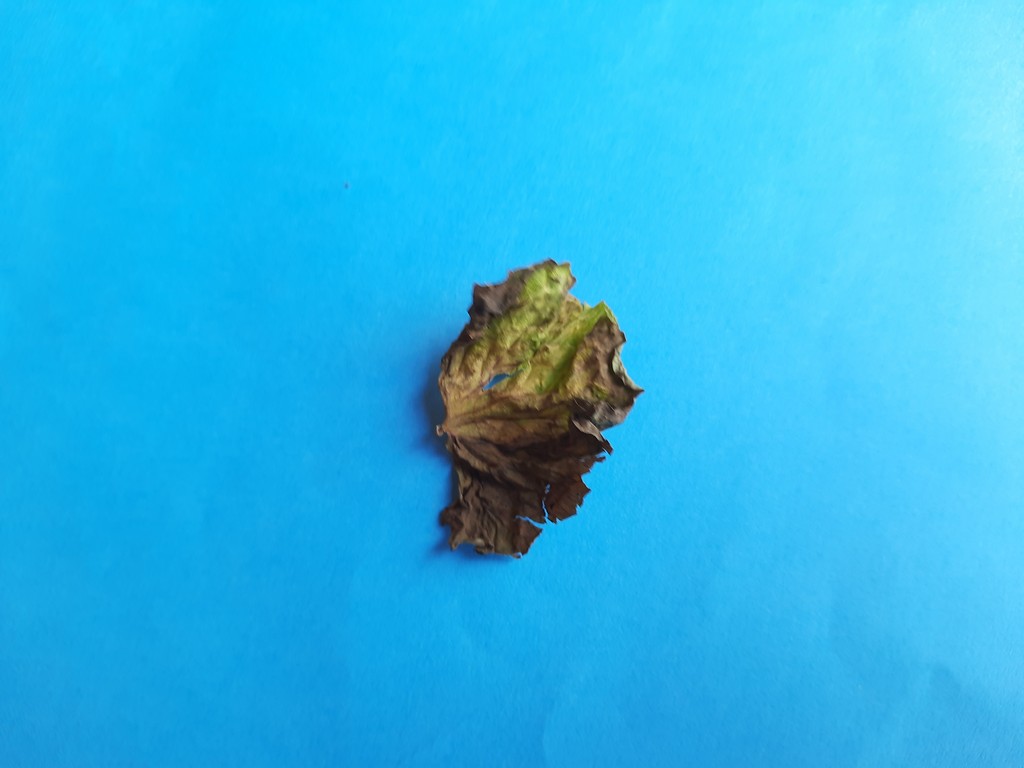
Label: Dried